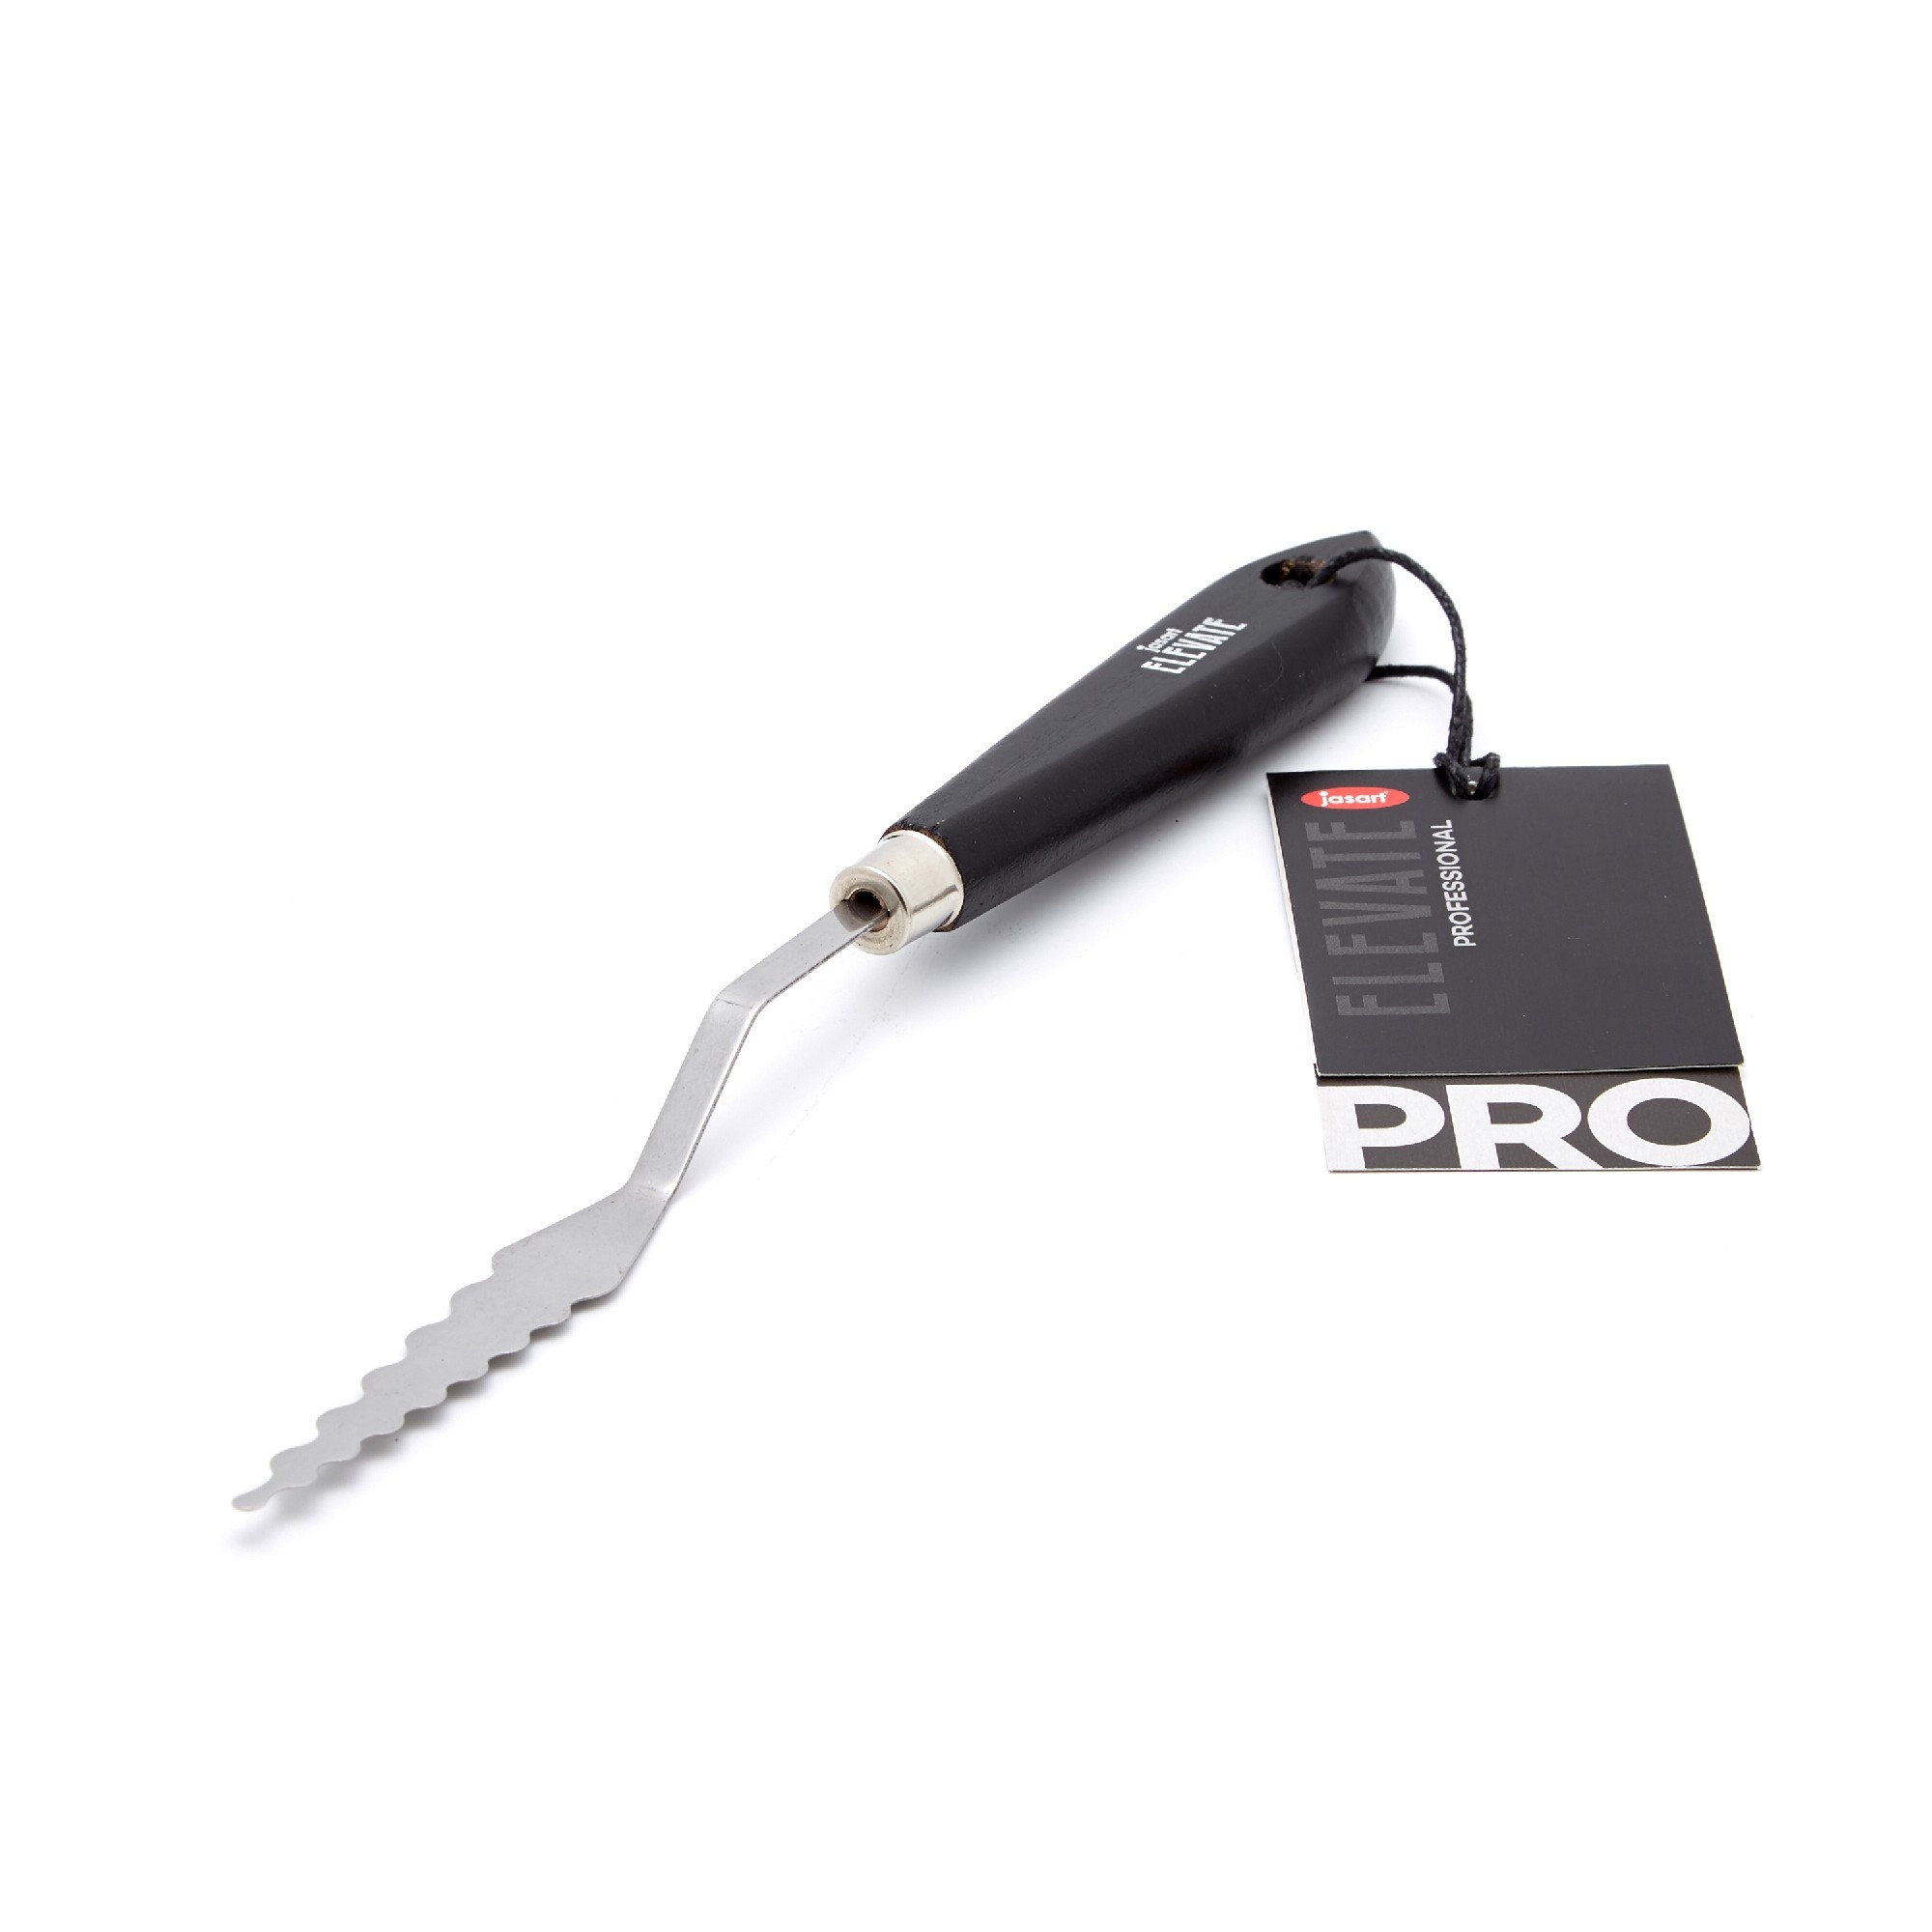
Jasart Elevate Effects Palette Knife Zigzag Sml
Jasart Elevate Brush & Palette Knives are a selection of creative tools designed to enhance and elevate mark making & artistic endeavours. Jasart Elevate Professional Effects Palette Knives are perfect for all level of creatives looking to bring out unique effects in their artwork. Scrape, score and work through deep paint layers. Jasart Elevate Professional Effects Palette Knives are ideal for all wet media. Metal blade with FSC(R) black handles.
Brand: Offline Ulladulla
Category: Arts & Entertainment > Hobbies & Creative Arts > Arts & Crafts > Art & Crafting Tools > Color Mixing Tools > Palette Knives > Angular Palette Knives